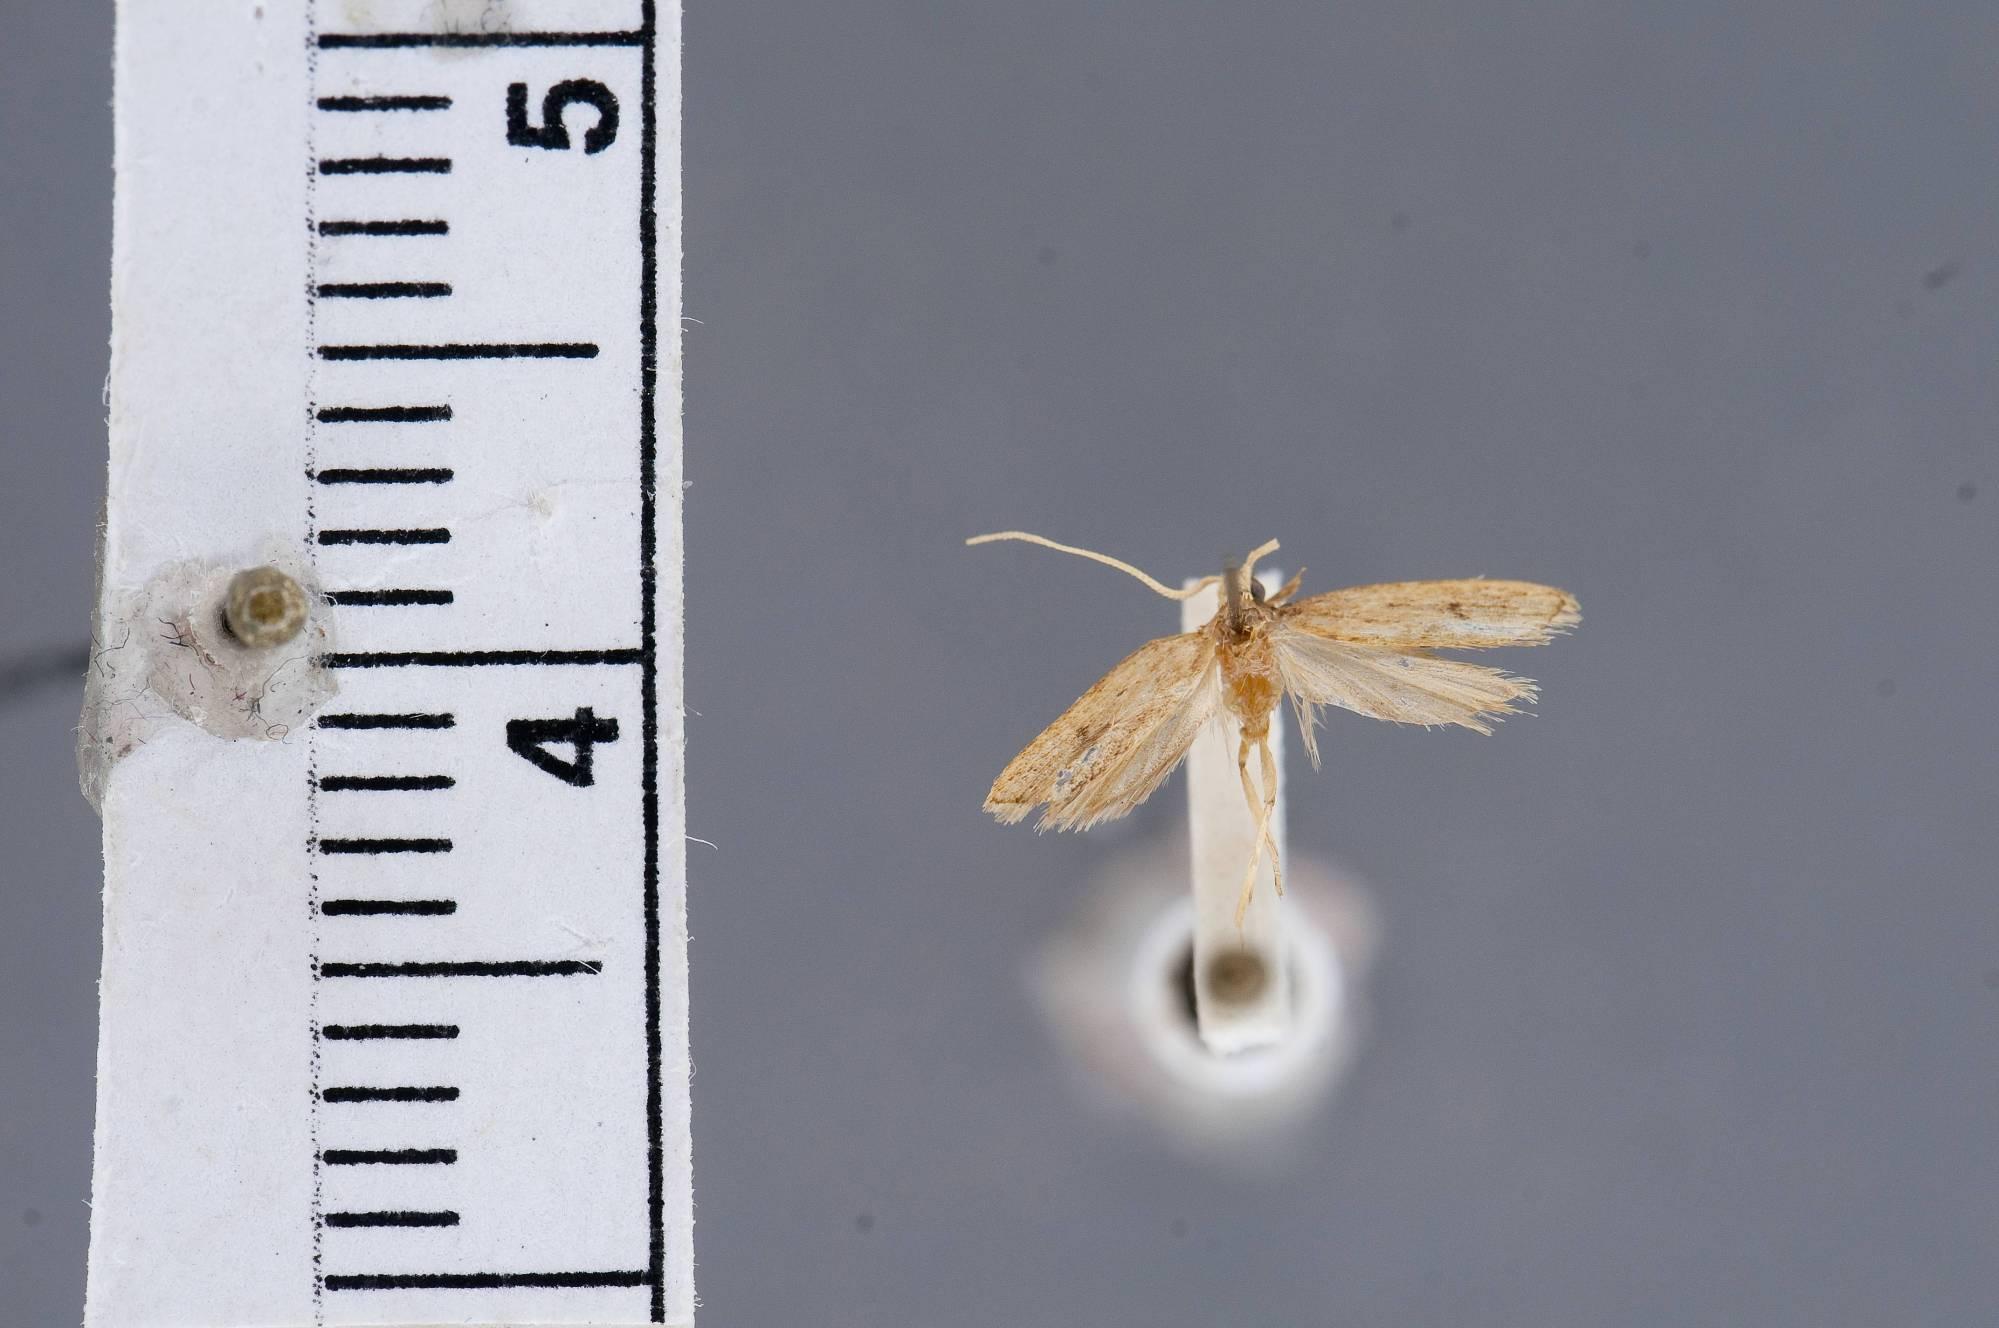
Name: Lecithocera luteola
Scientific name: Lecithocera luteola Diakonoff, 1968
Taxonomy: Animalia, Arthropoda, Insecta, Lepidoptera, Glossata, Lecithoceridae, Lecithocerinae
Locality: Luzon, Agoo, La Union, Philippines
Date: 1 May 1945